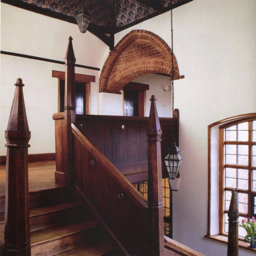
staircase in the red house .